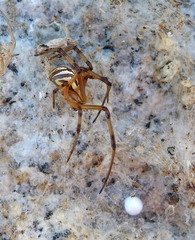
Species: Lactrodectus_hesperus